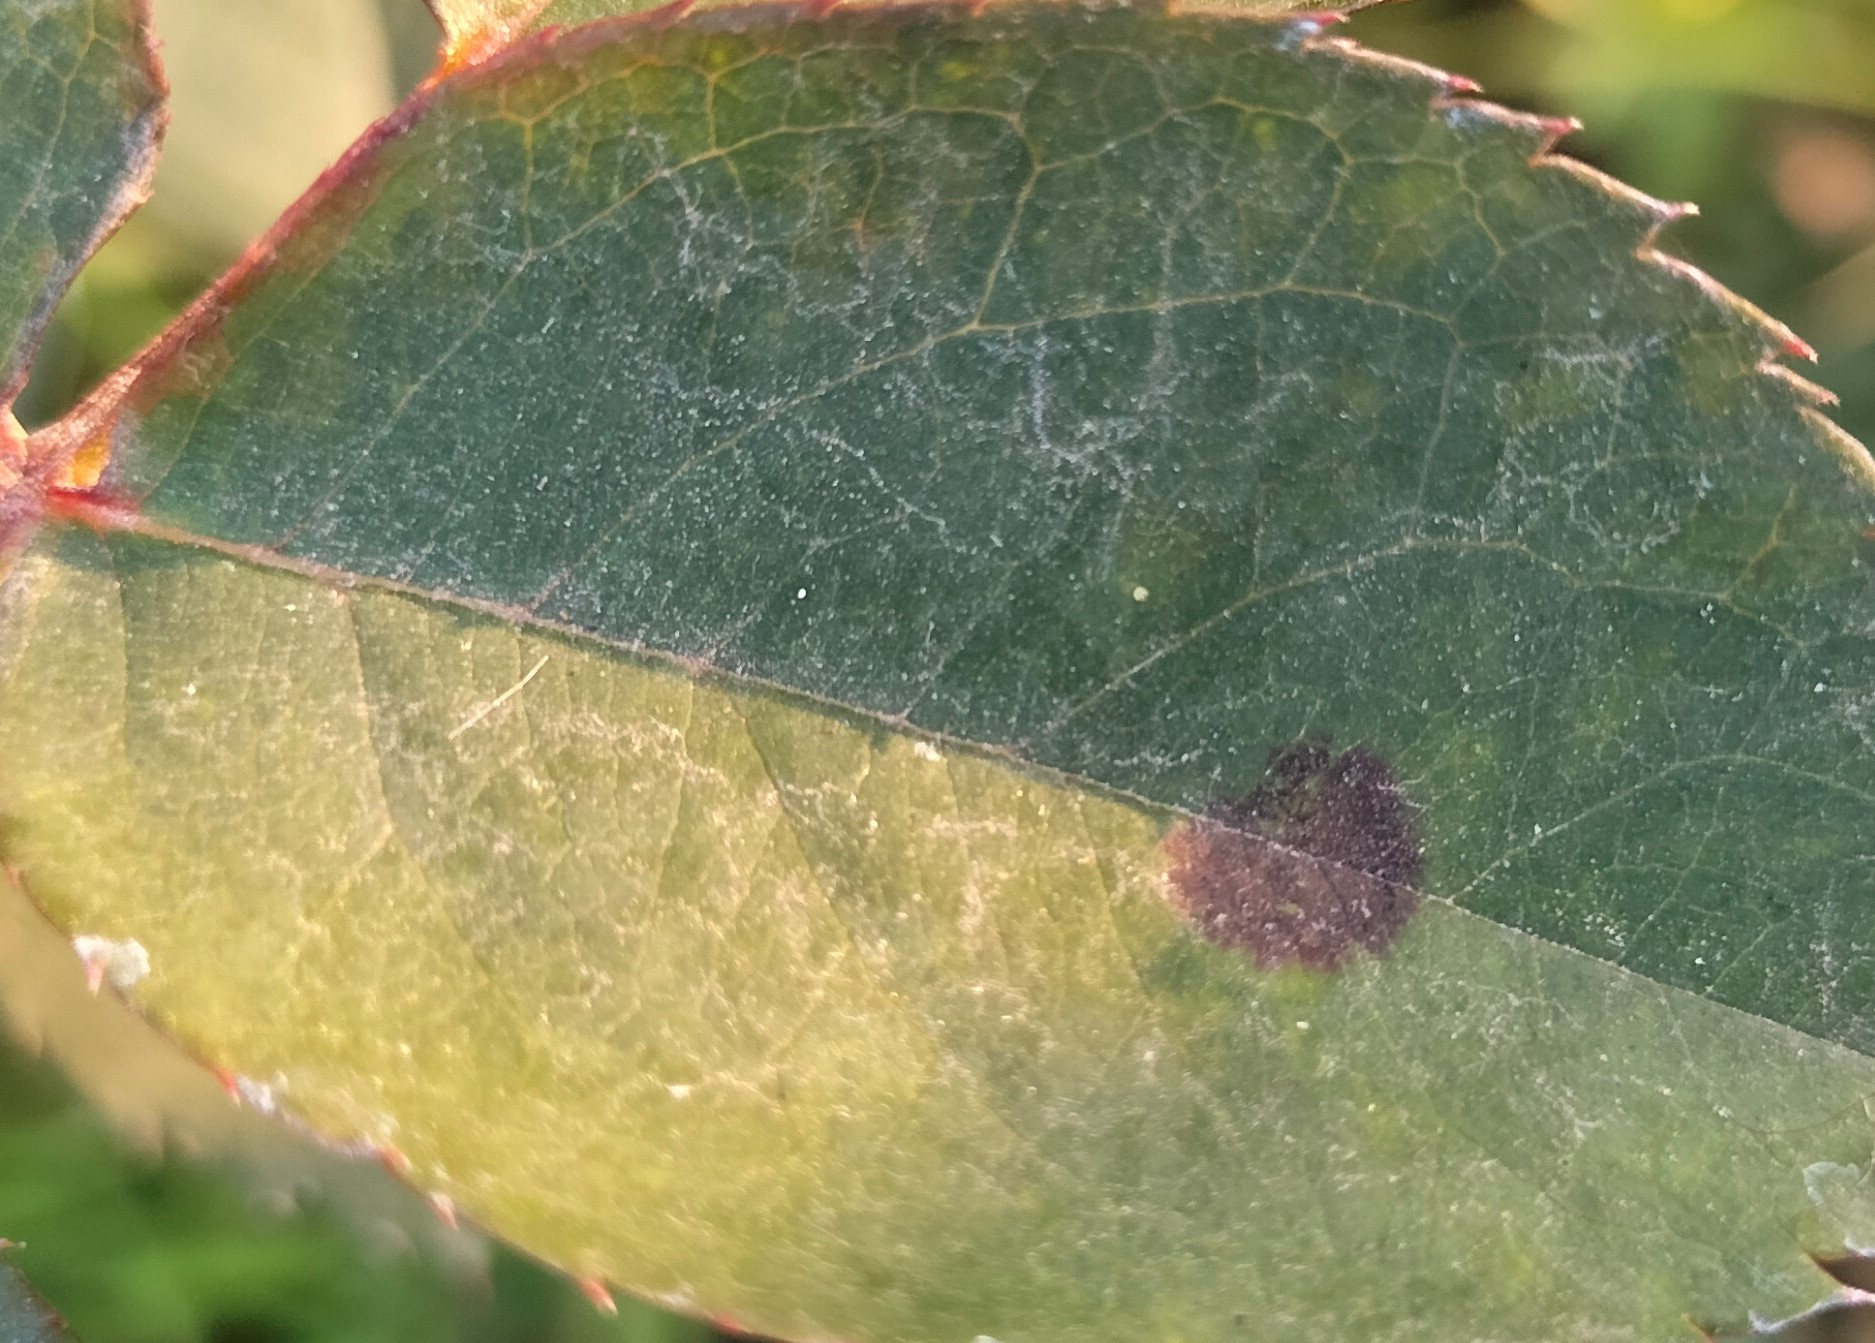
Label: Black Spot